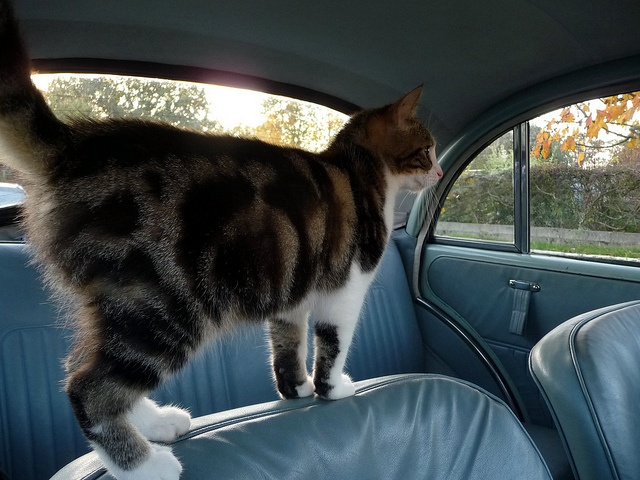
A cat standing on the back of the passenger side seat of a car.
a small cat stands inside of a car
A cat stands on the back of a car seat.
a black gray orange and white cat in a car
A cat standing on the back of the passenger seat in a car.